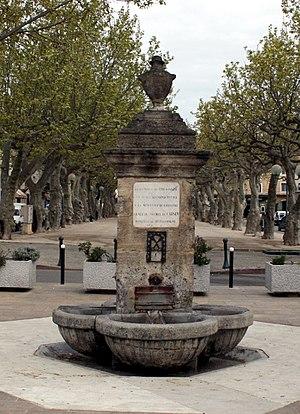
Fontaine du Cours à Piolenc (Vaucluse)
André-Philippe Corsin, né le 31 août 1773 à Piolenc, mort le 18 juin 1854 à Piolenc, est un général français de la Révolution et de l’Empire.